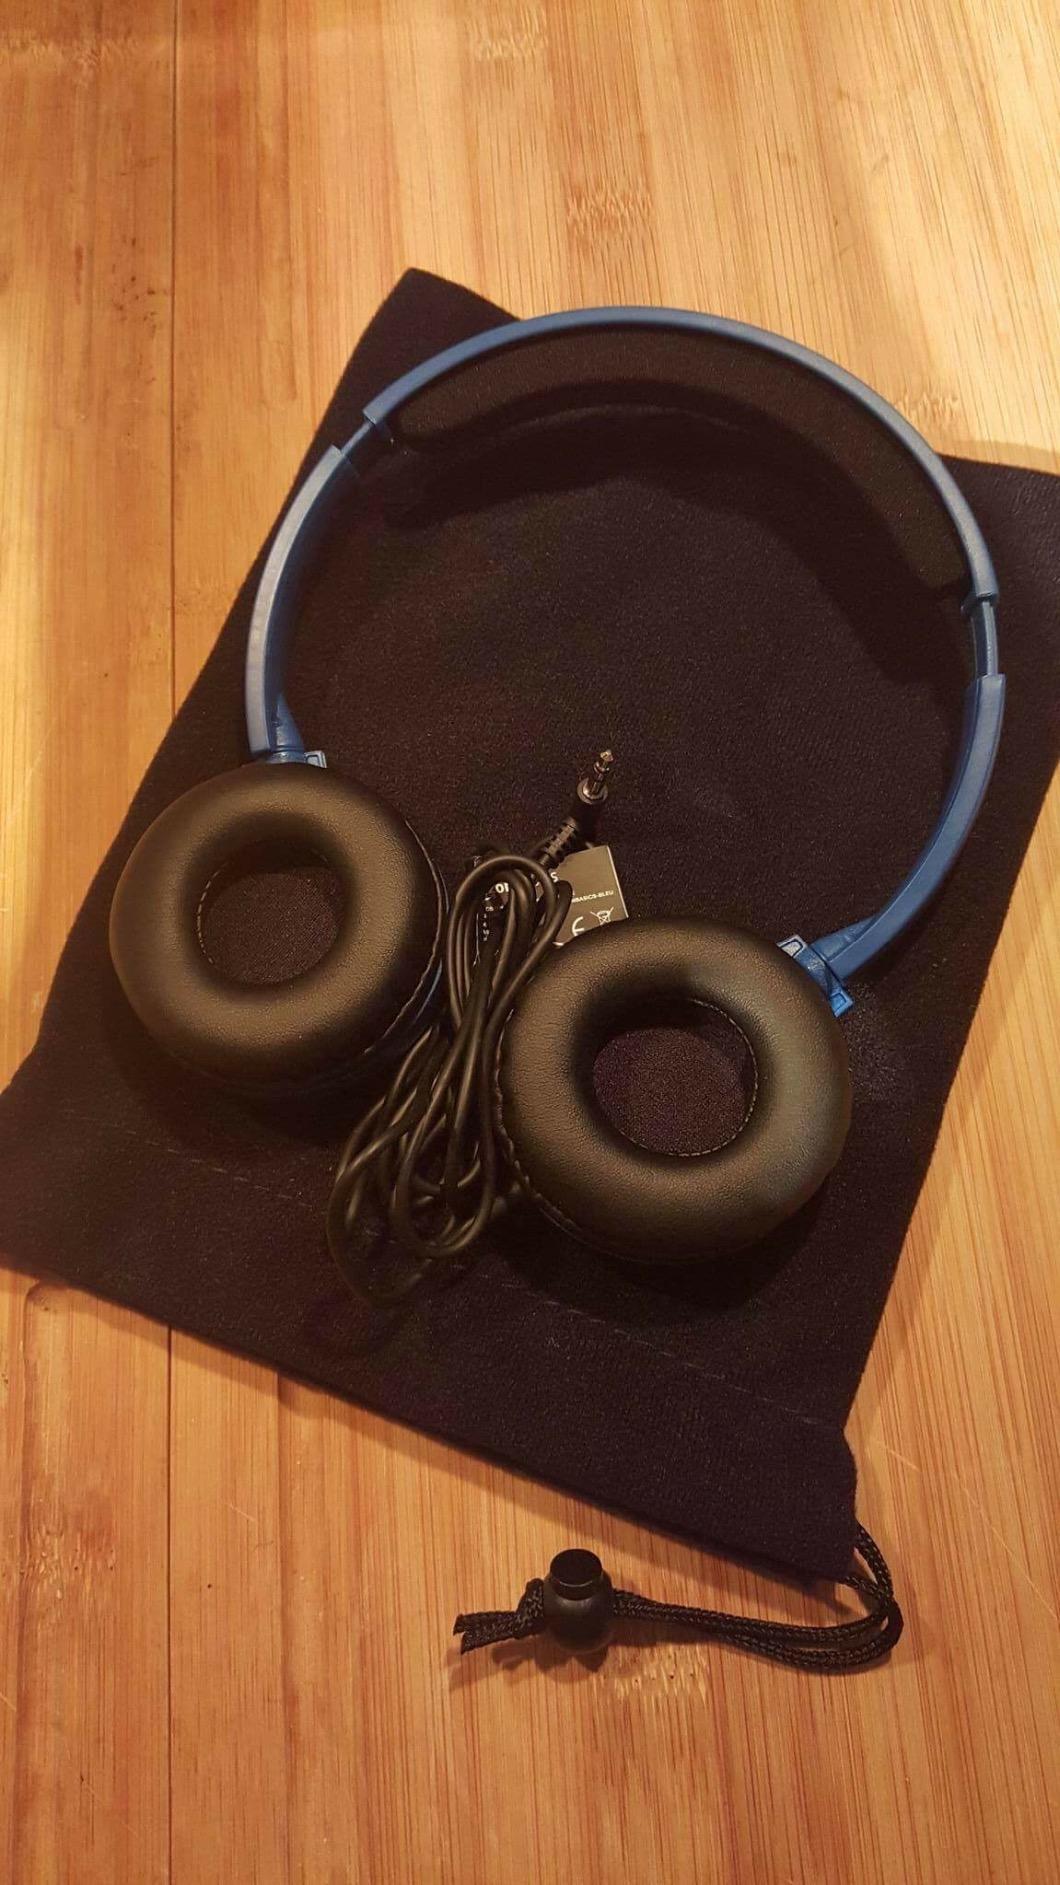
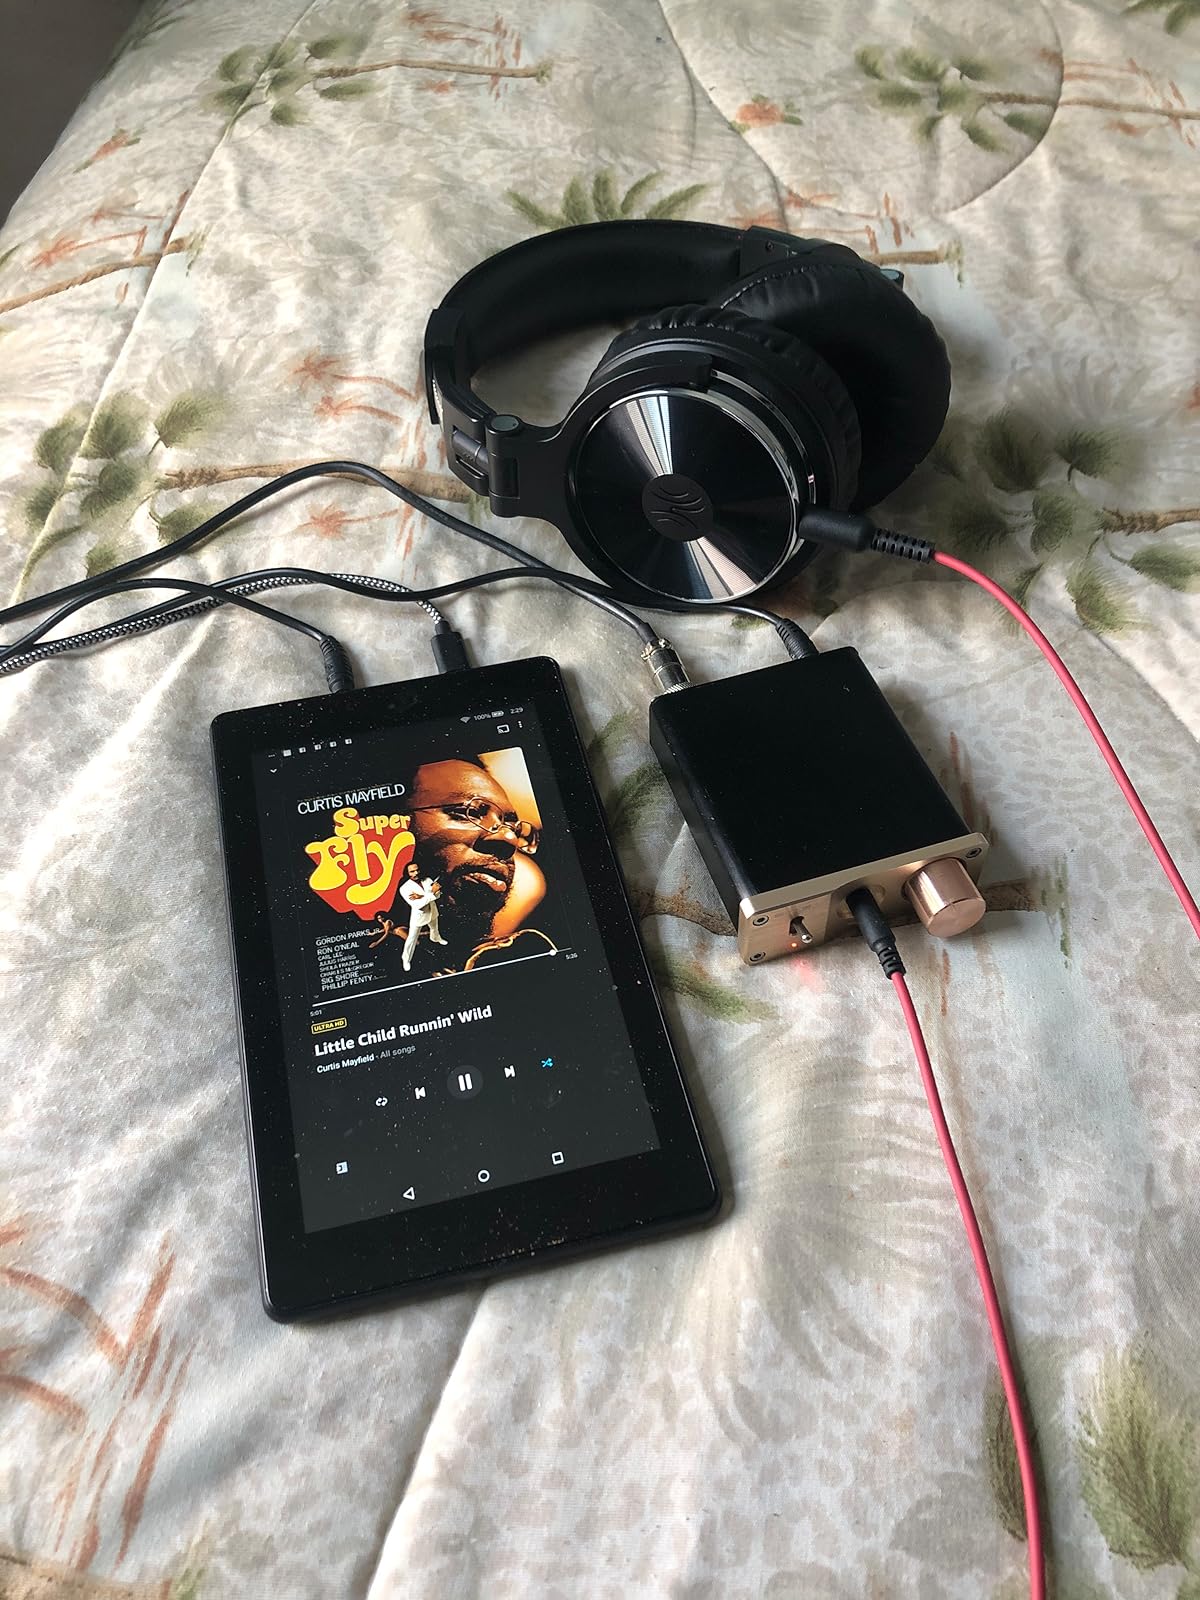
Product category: headphones
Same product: no